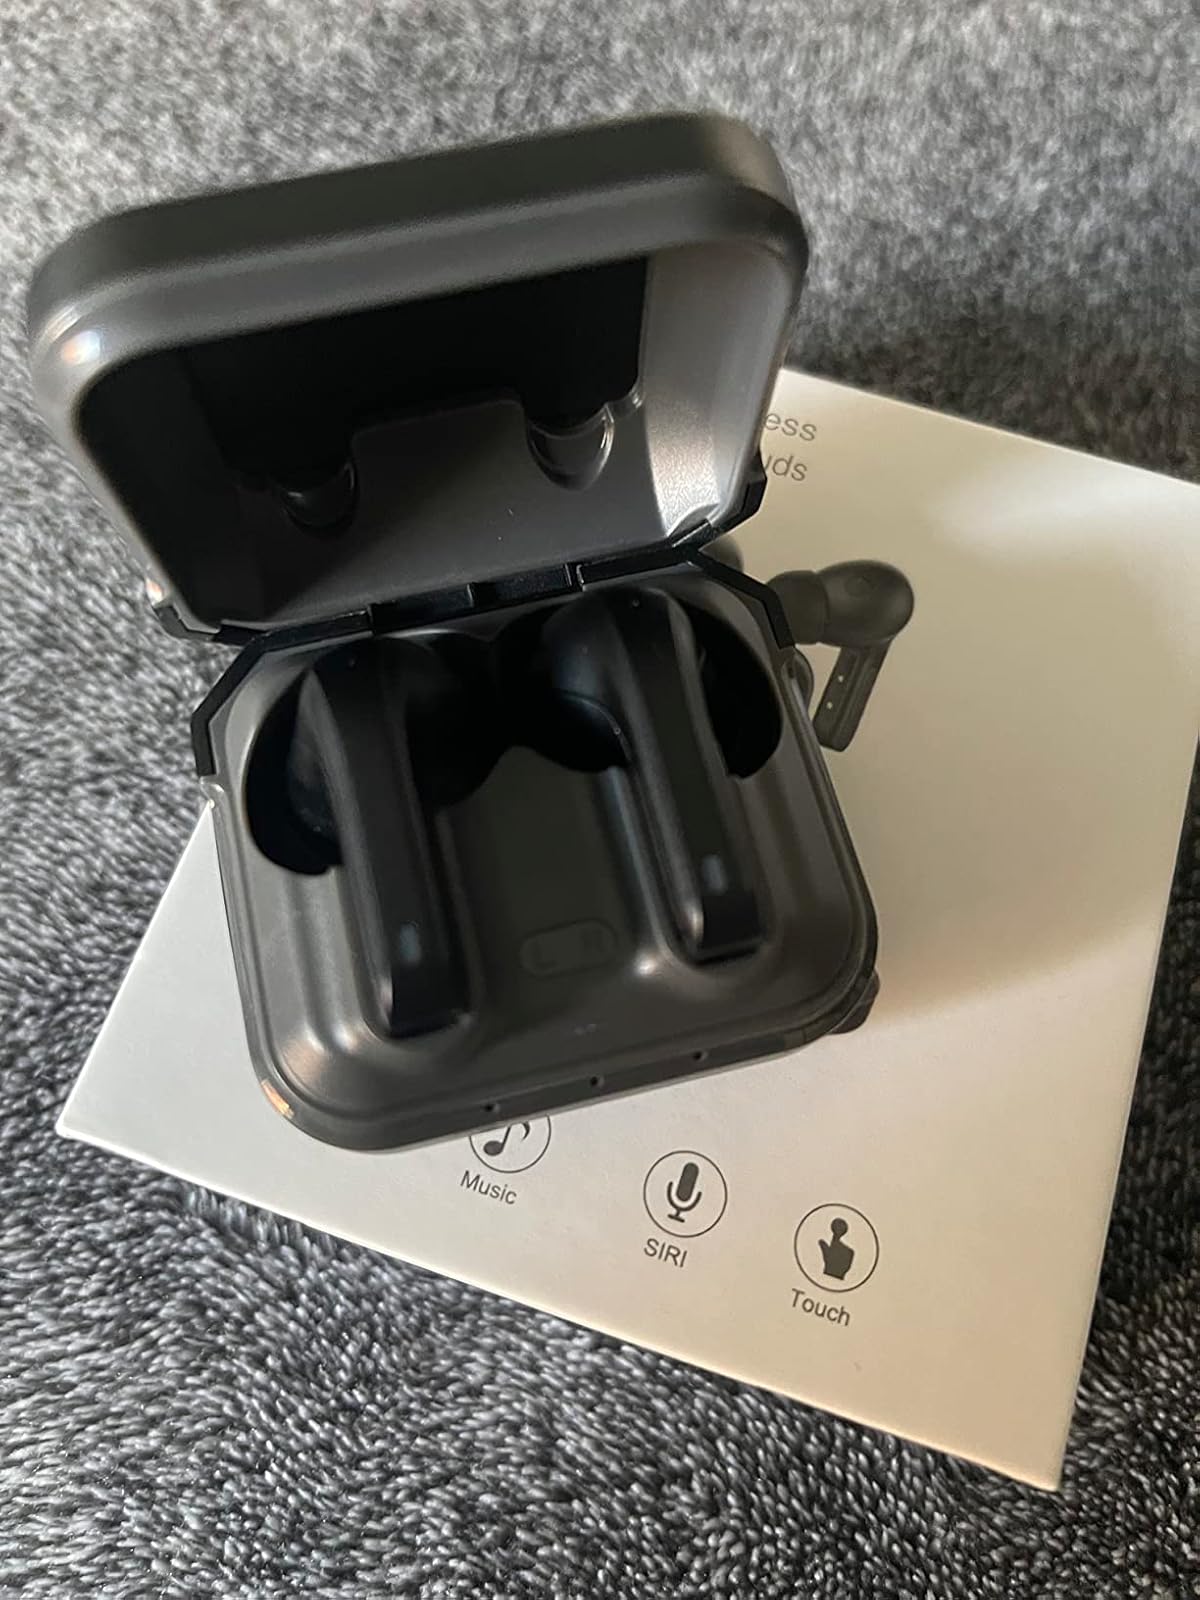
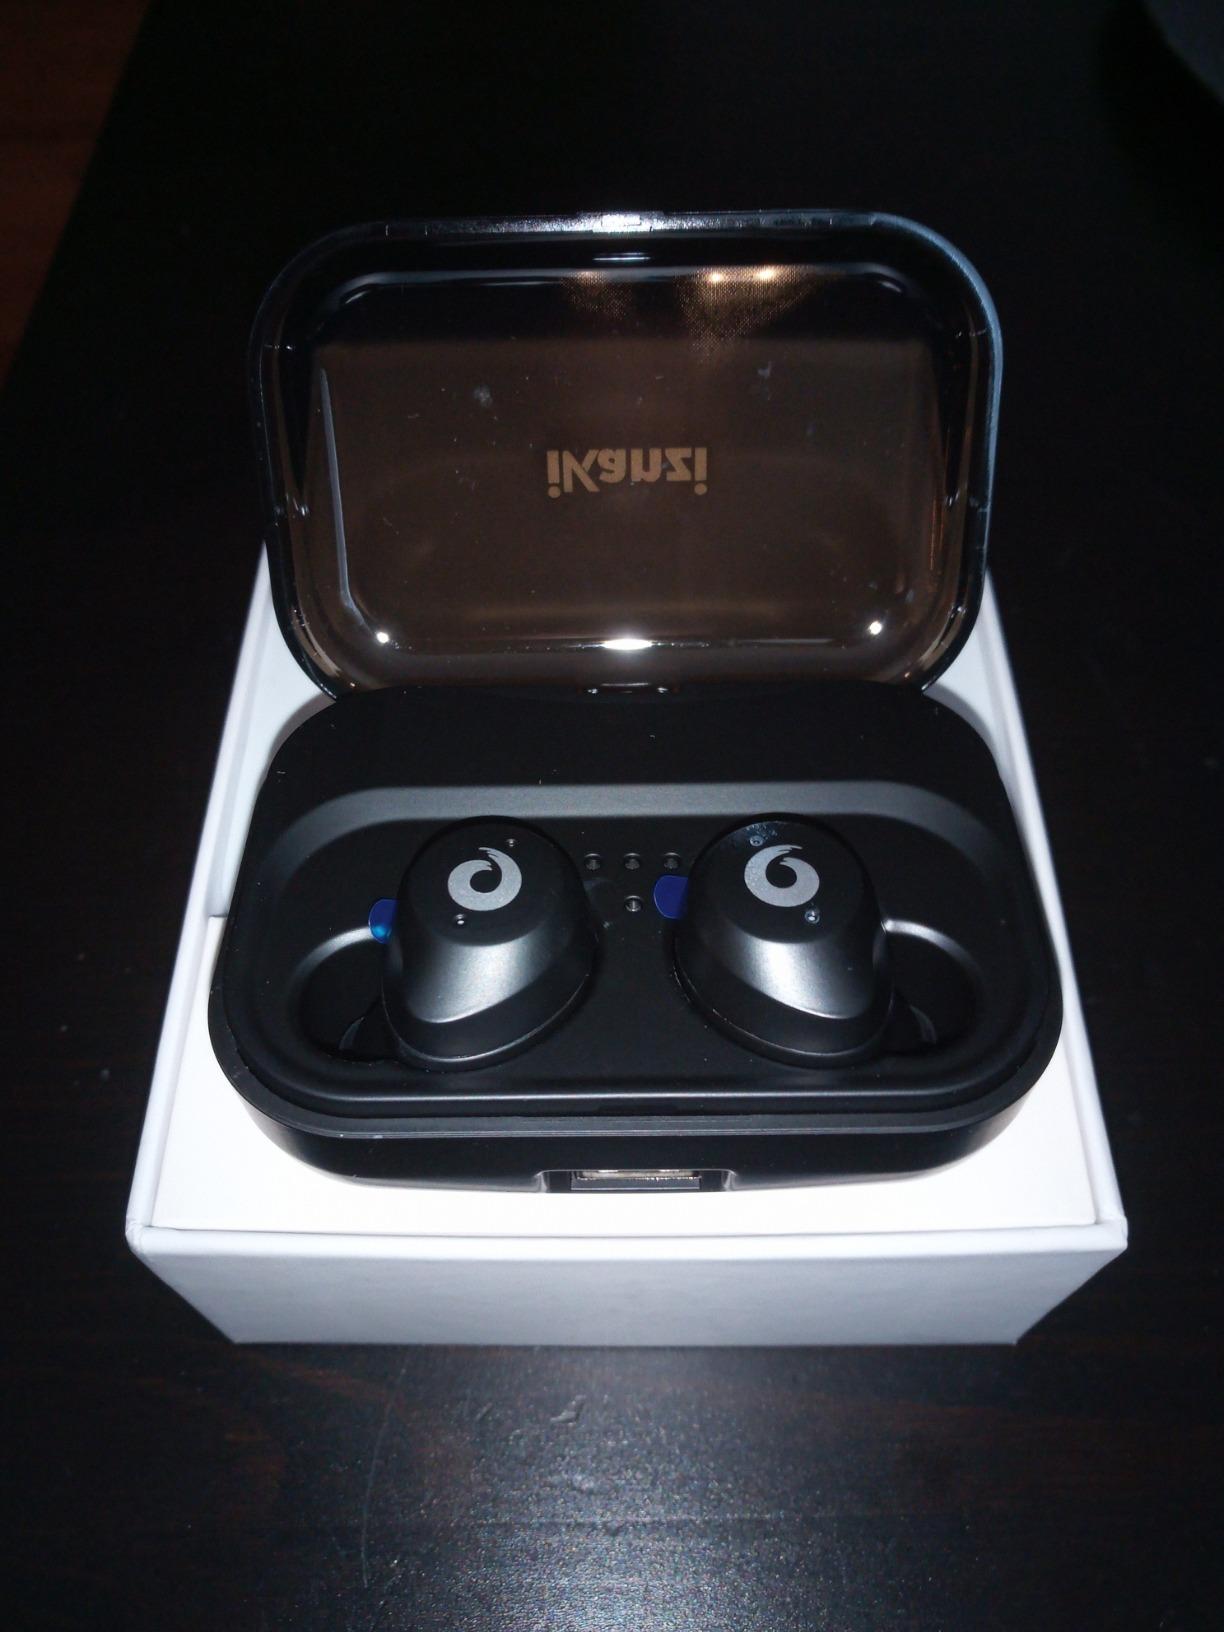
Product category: earbuds
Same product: no